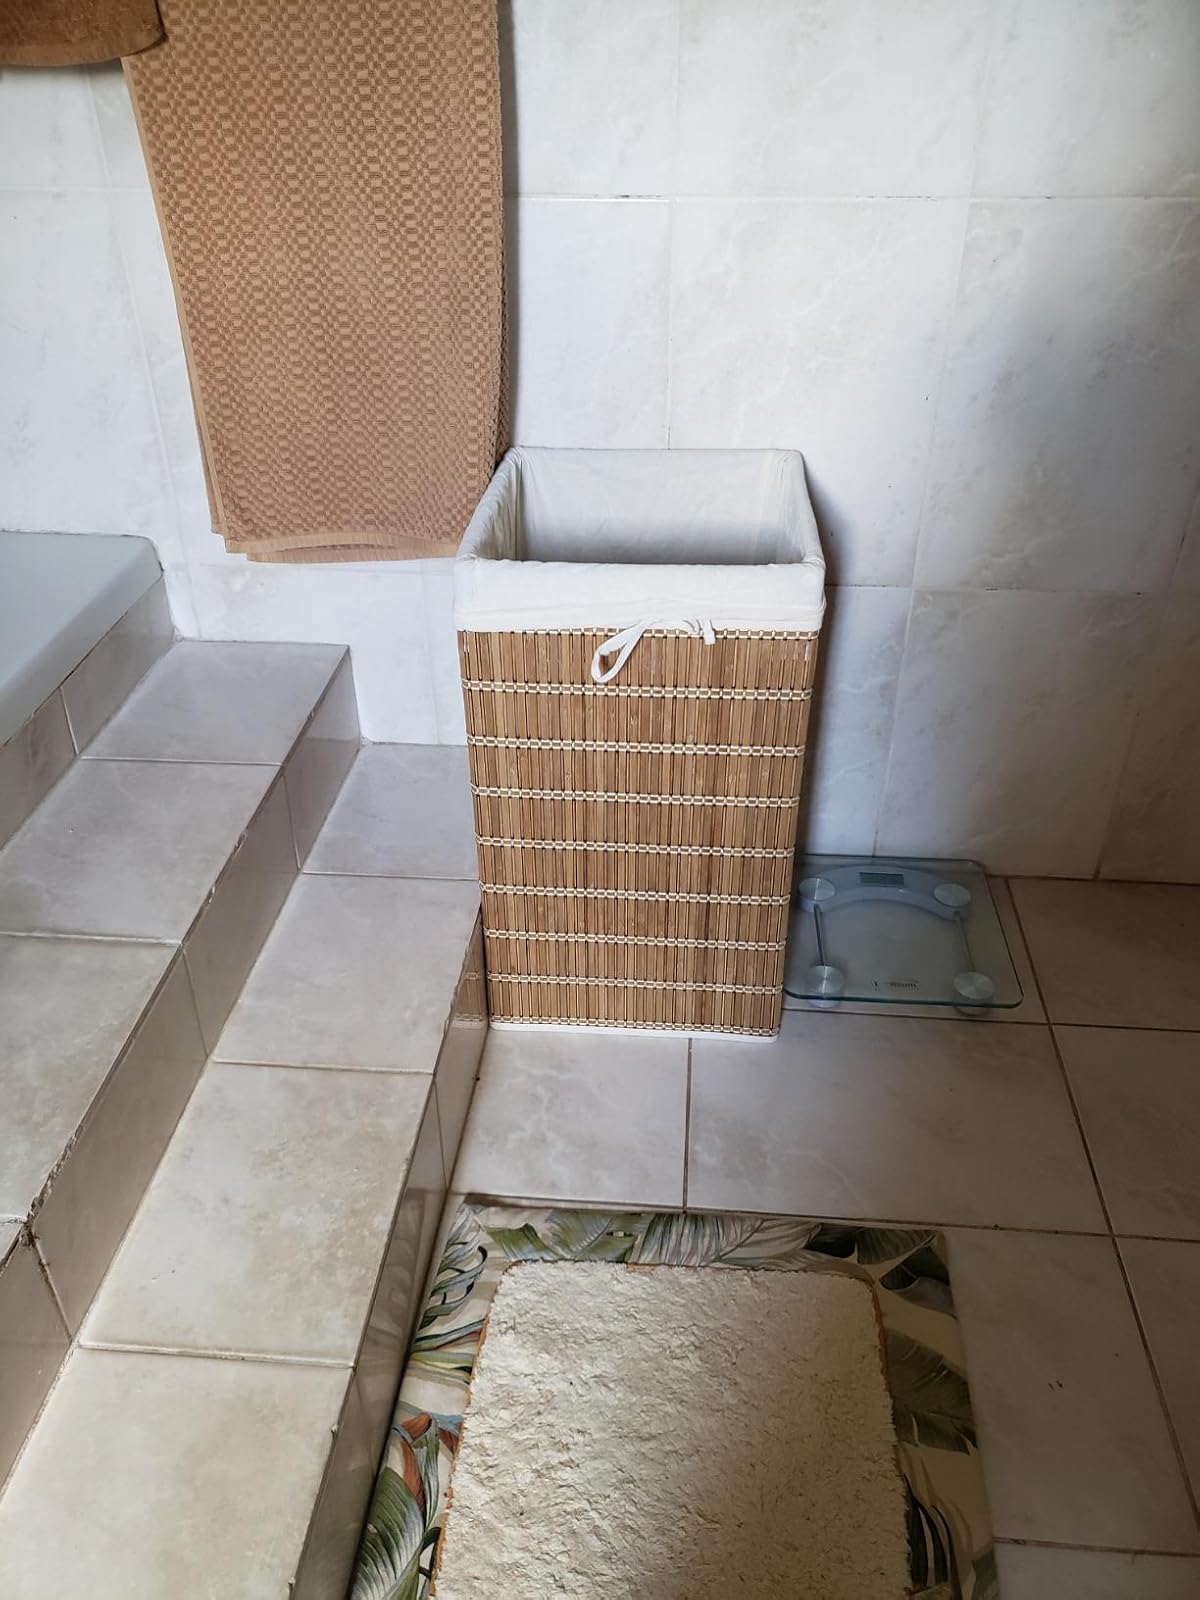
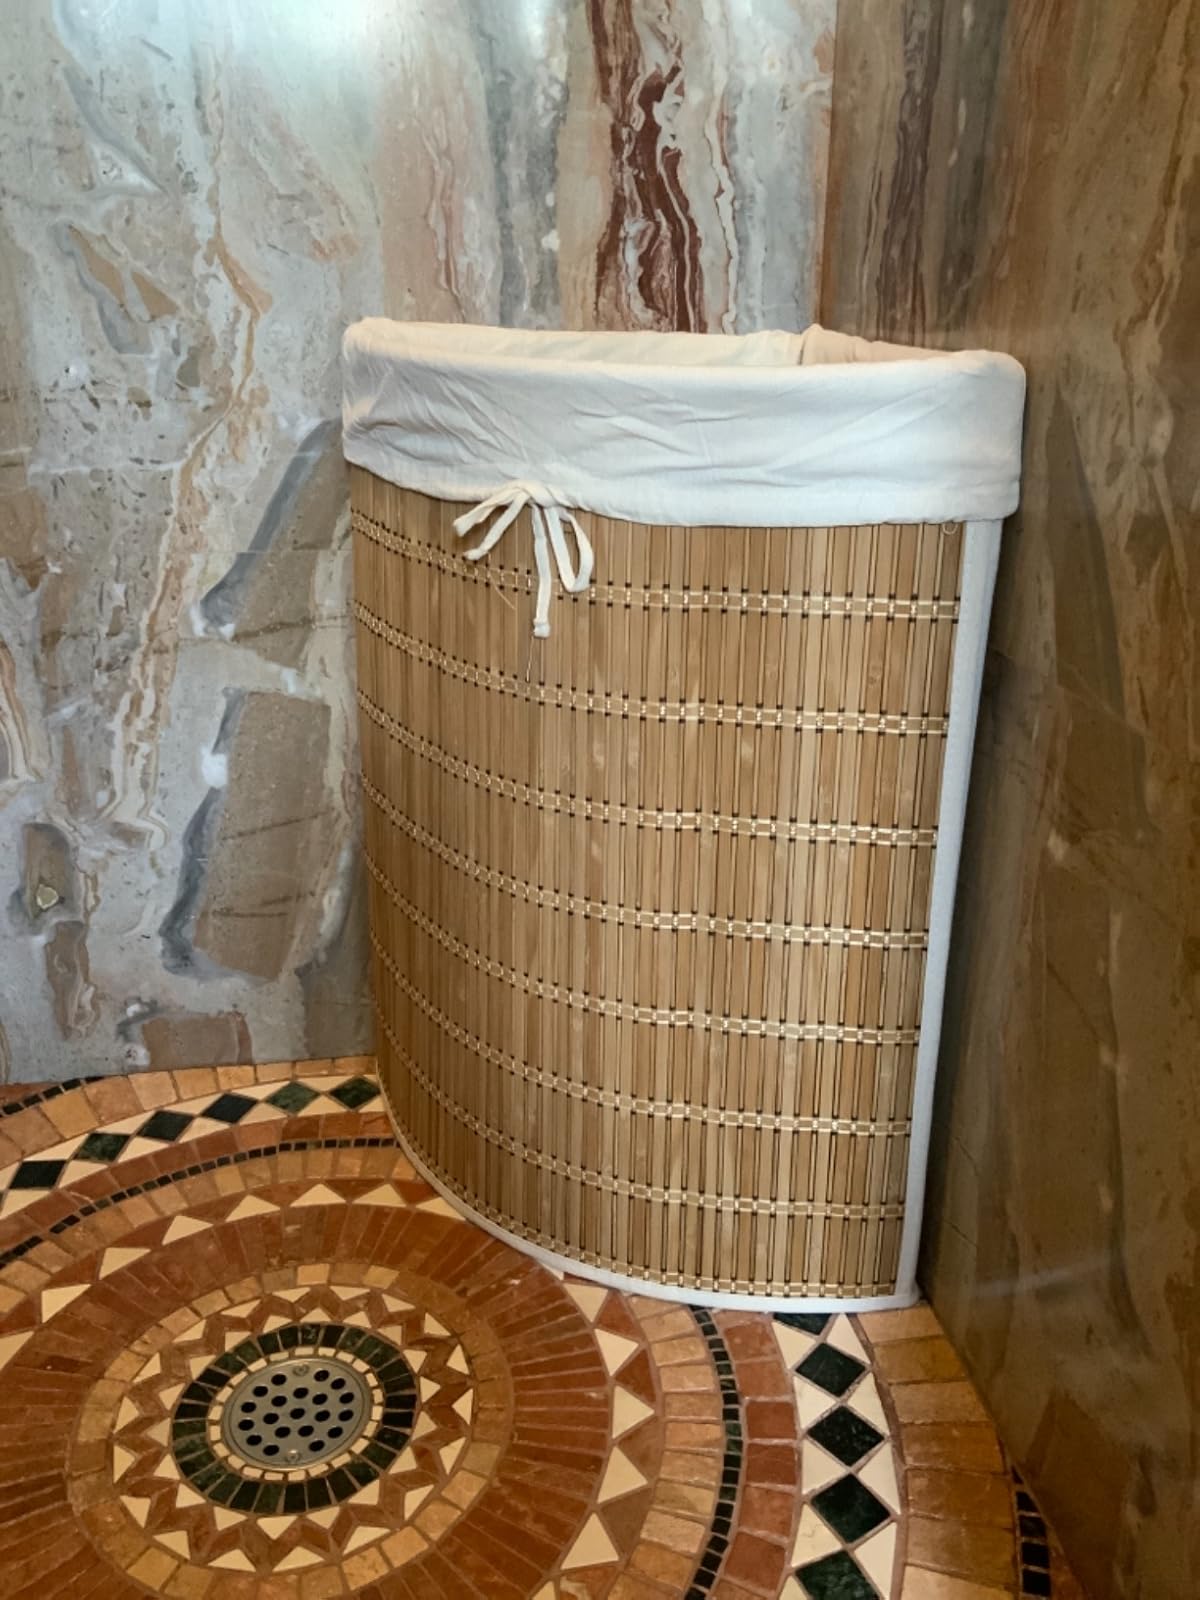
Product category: items_hamper
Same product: no